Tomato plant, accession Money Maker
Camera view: tilt-top (135 deg); turntable rotation: 180 degrees
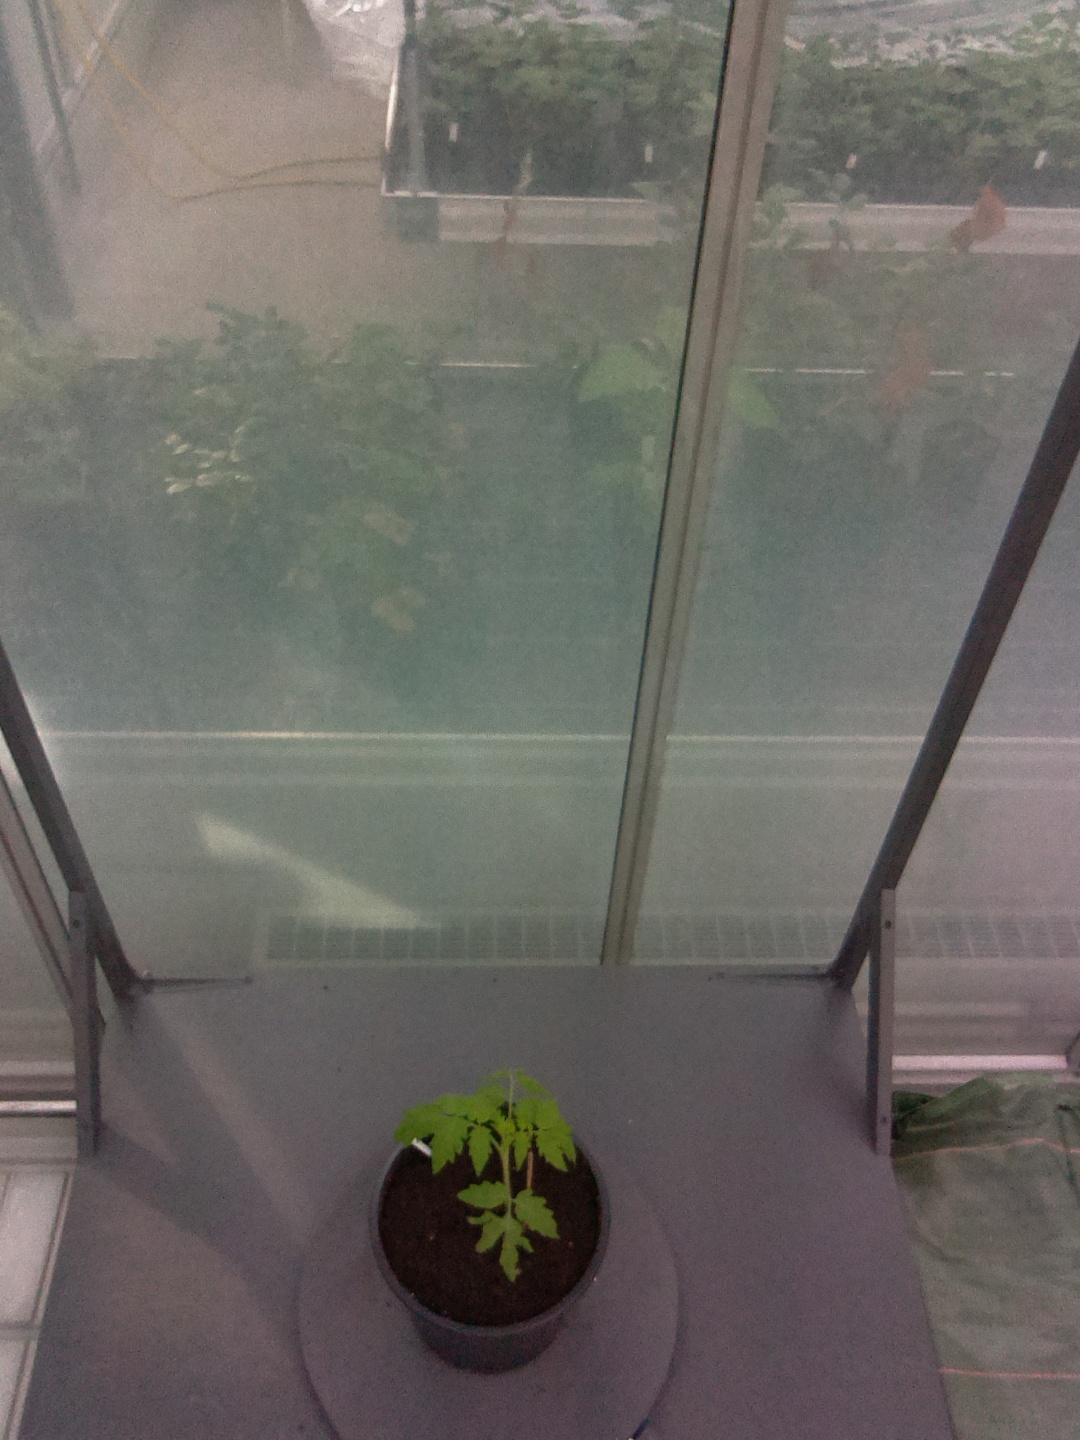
BBCH growth stage 13: 6 of true leaves visible